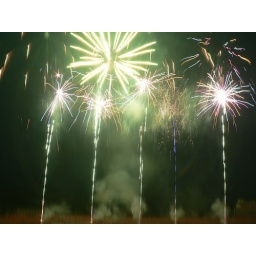
EPIC FIREWORKS - sky thriller firework rocket bursting in to a golden chrysanthemum bursts falling golden confetti